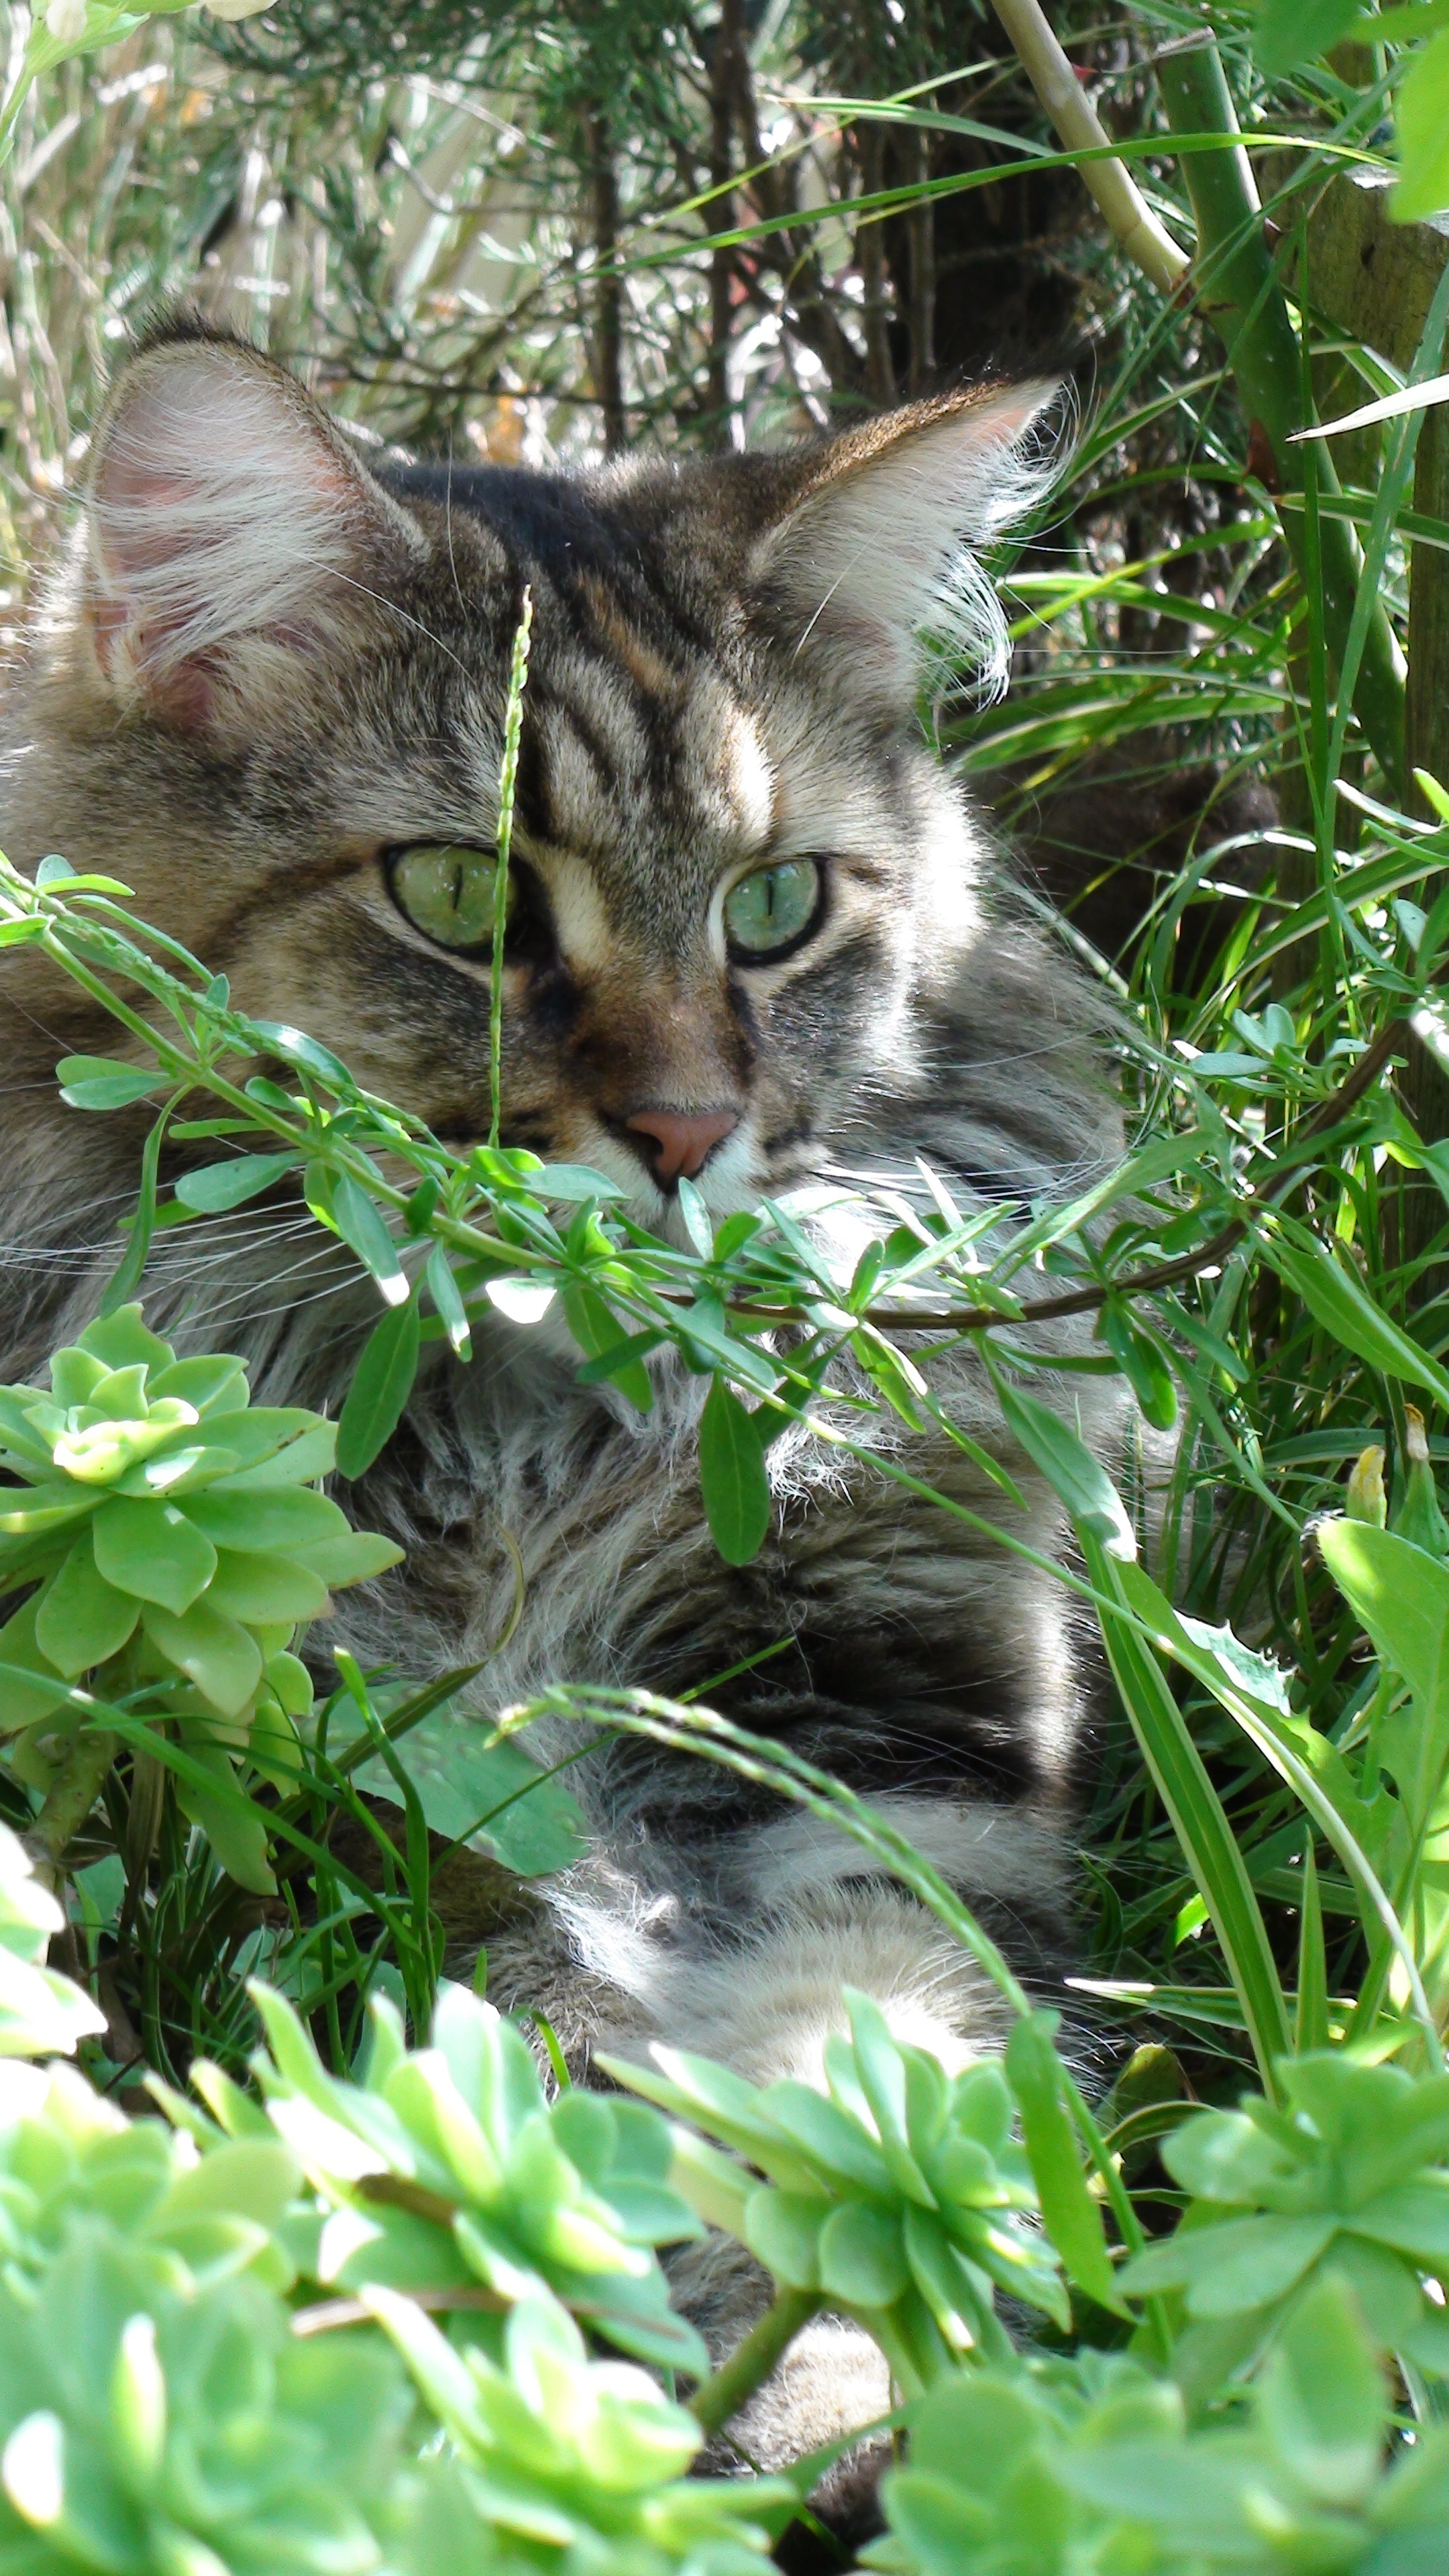
nature, grass, flower, wildlife, green, jungle, kitten, cat, mammal, garden, fauna, domestic animal, vertebrate, wild cat, coon hand, small to medium sized cats, cat like mammal